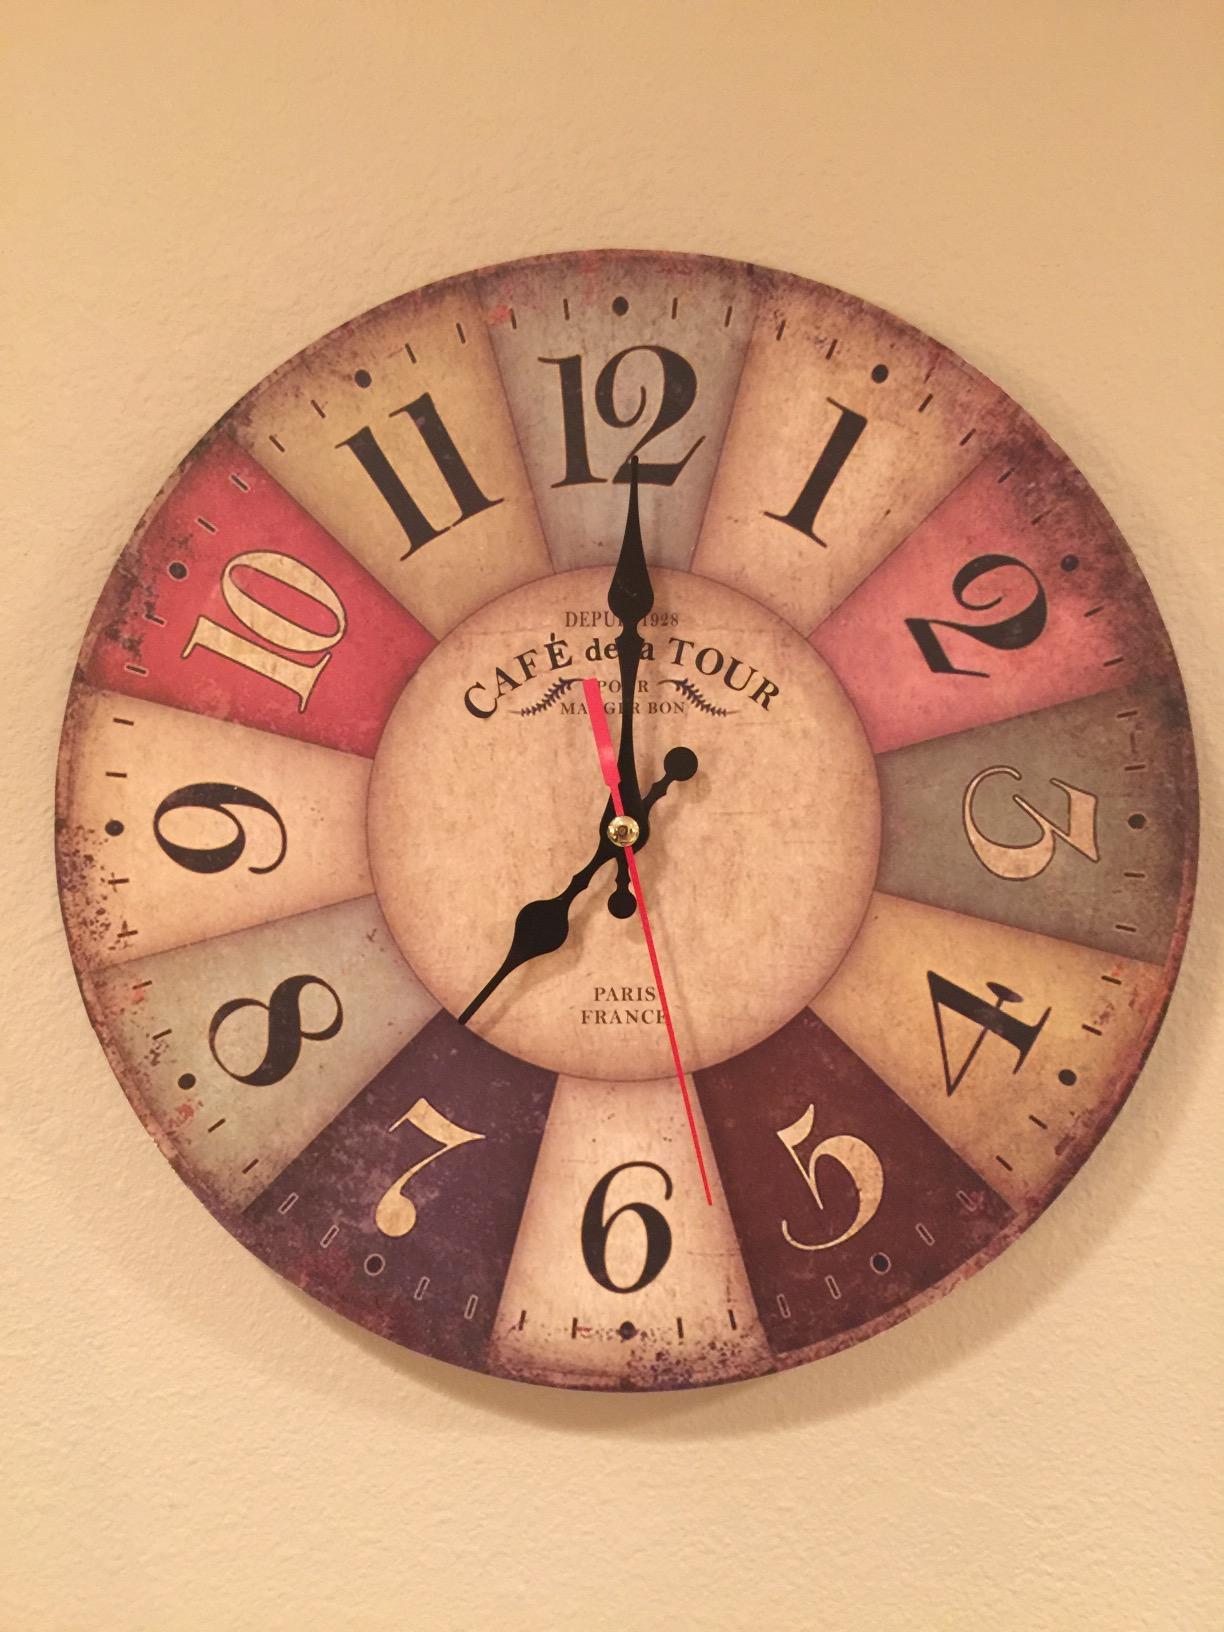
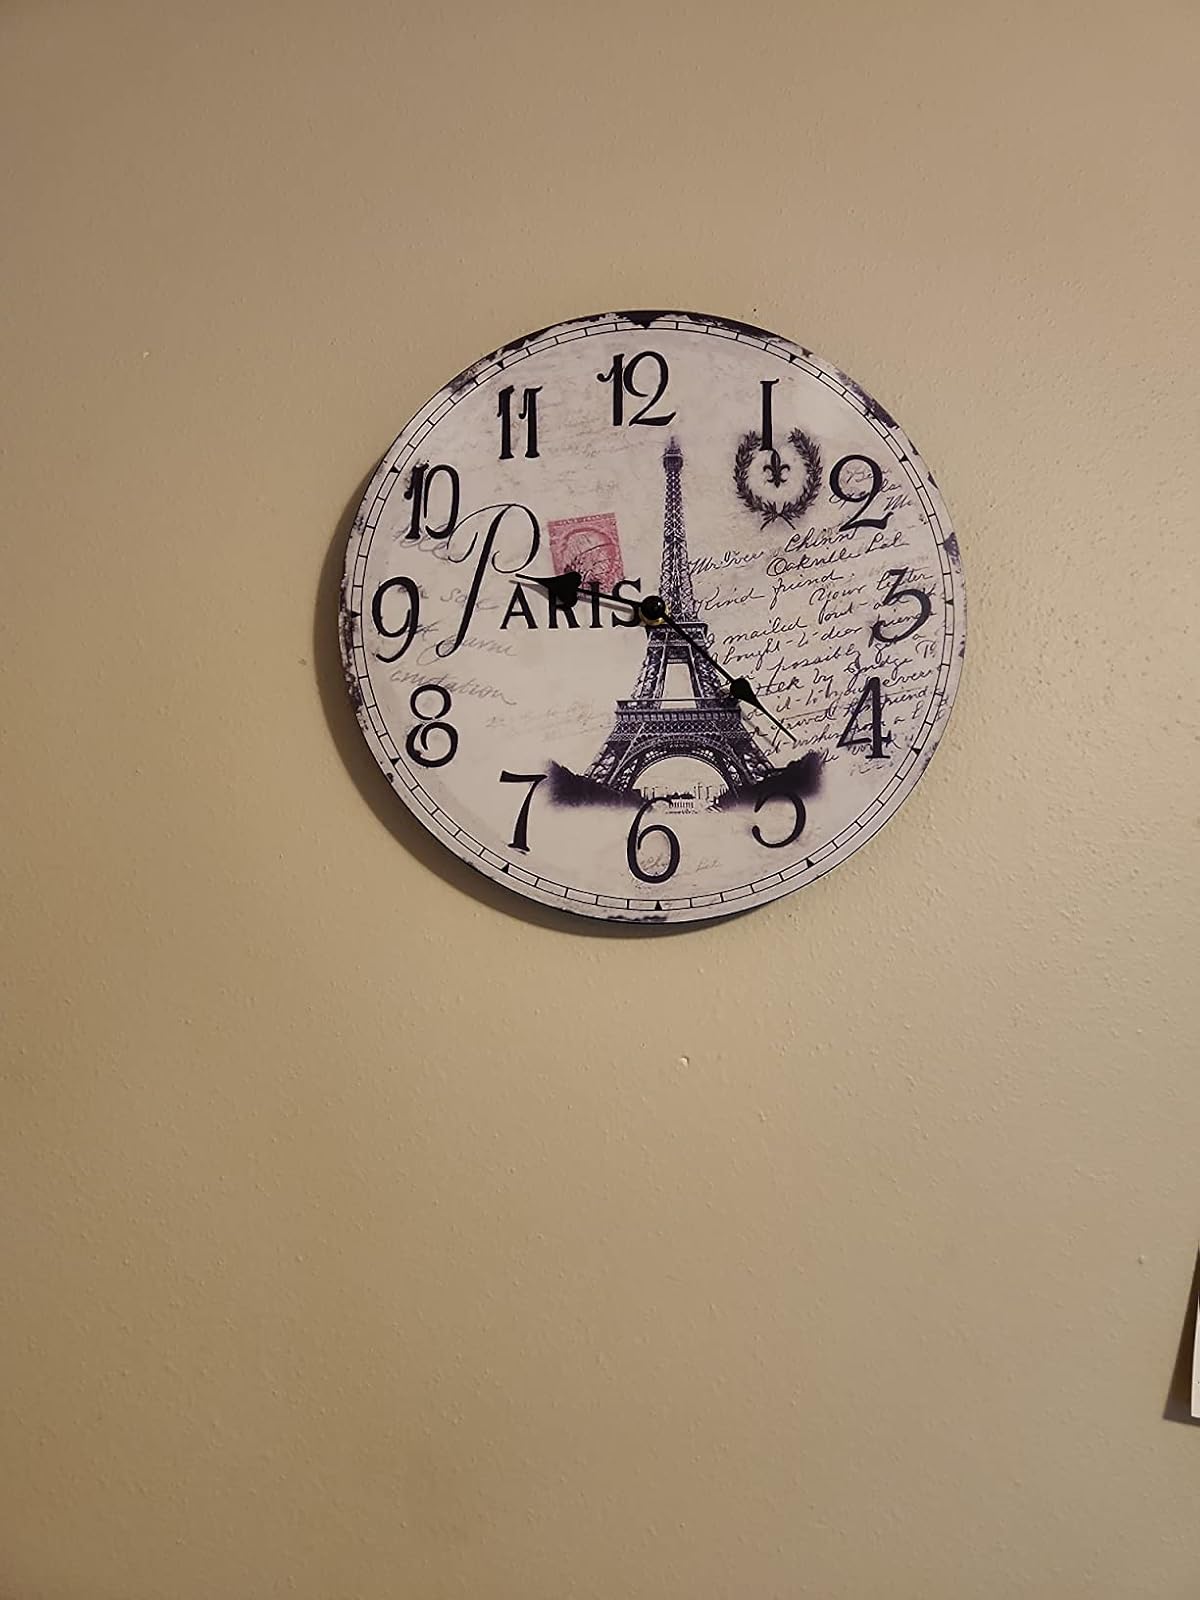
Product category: clock
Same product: no